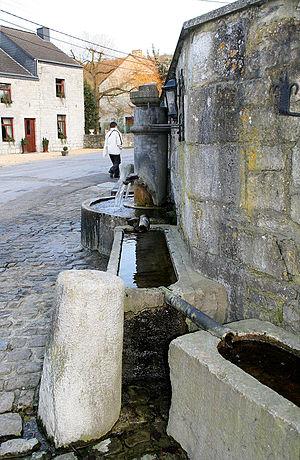
Ny (Belgique)
Ny est un village de Belgique situé en Région wallonne dans la province de Luxembourg.